Church cantata

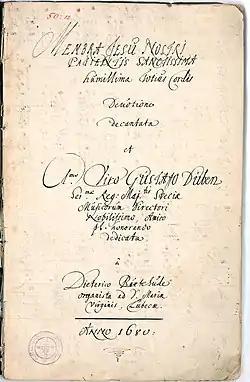
Title page of "Membra Jesu Nostri", seven cantatas in medieval Latin by Dieterich Buxtehude, 1680

A church cantata or sacred cantata is a cantata intended to be performed during Christian liturgy. The genre was particularly popular in 18th-century Lutheran Germany, with many composers writing an extensive output: Stölzel, Telemann, Graupner and Krieger each wrote nearly or more than a thousand. The best known examples, however, are those of Johann Sebastian Bach, whose output stands out not by quantity but by the high level of expertise and craftmanship which they showcase.